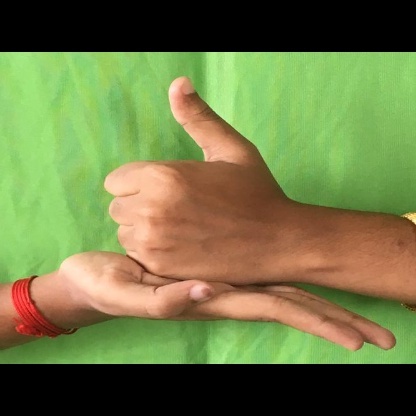
Mudra: Shivalinga